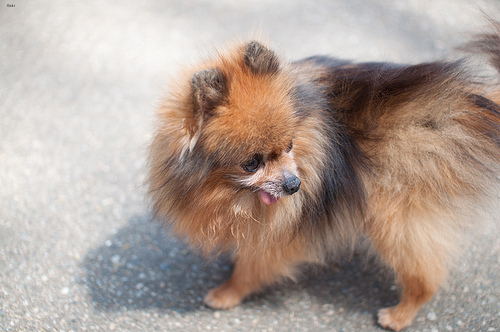
Animal: dog
Breed: pomeranian